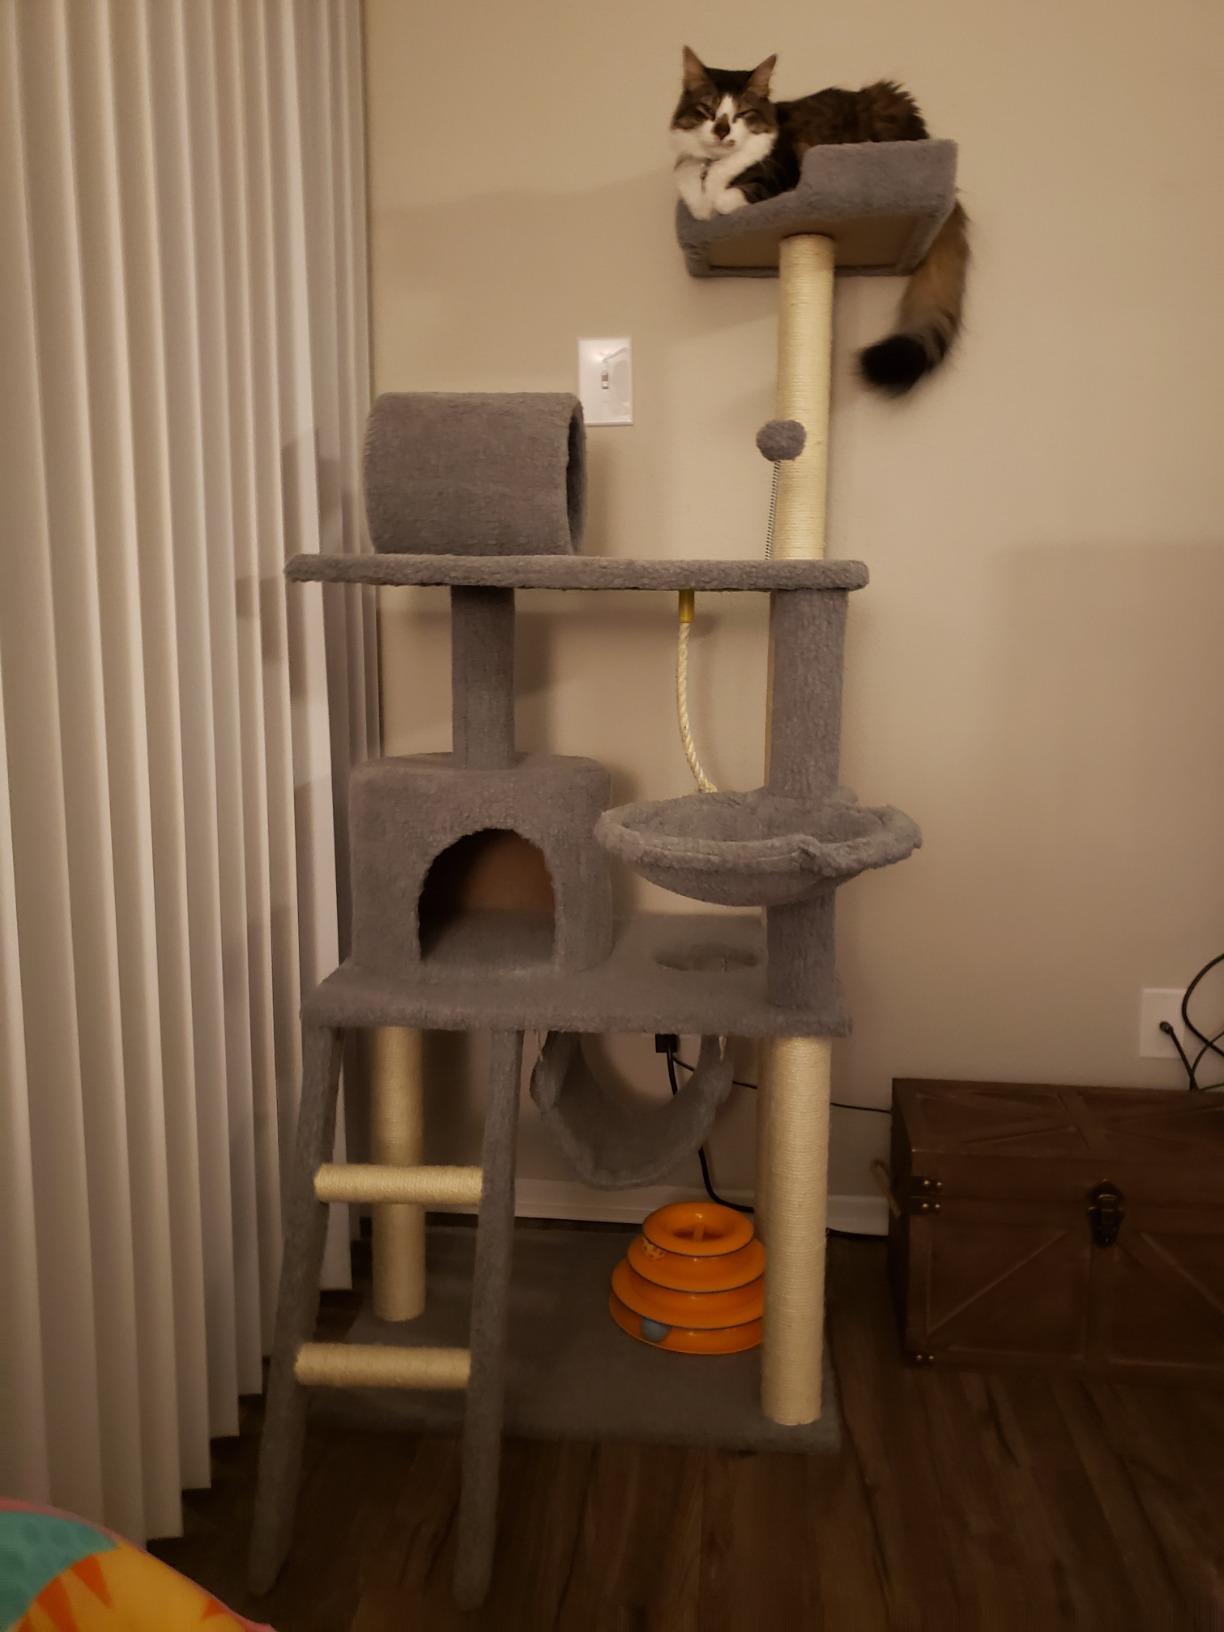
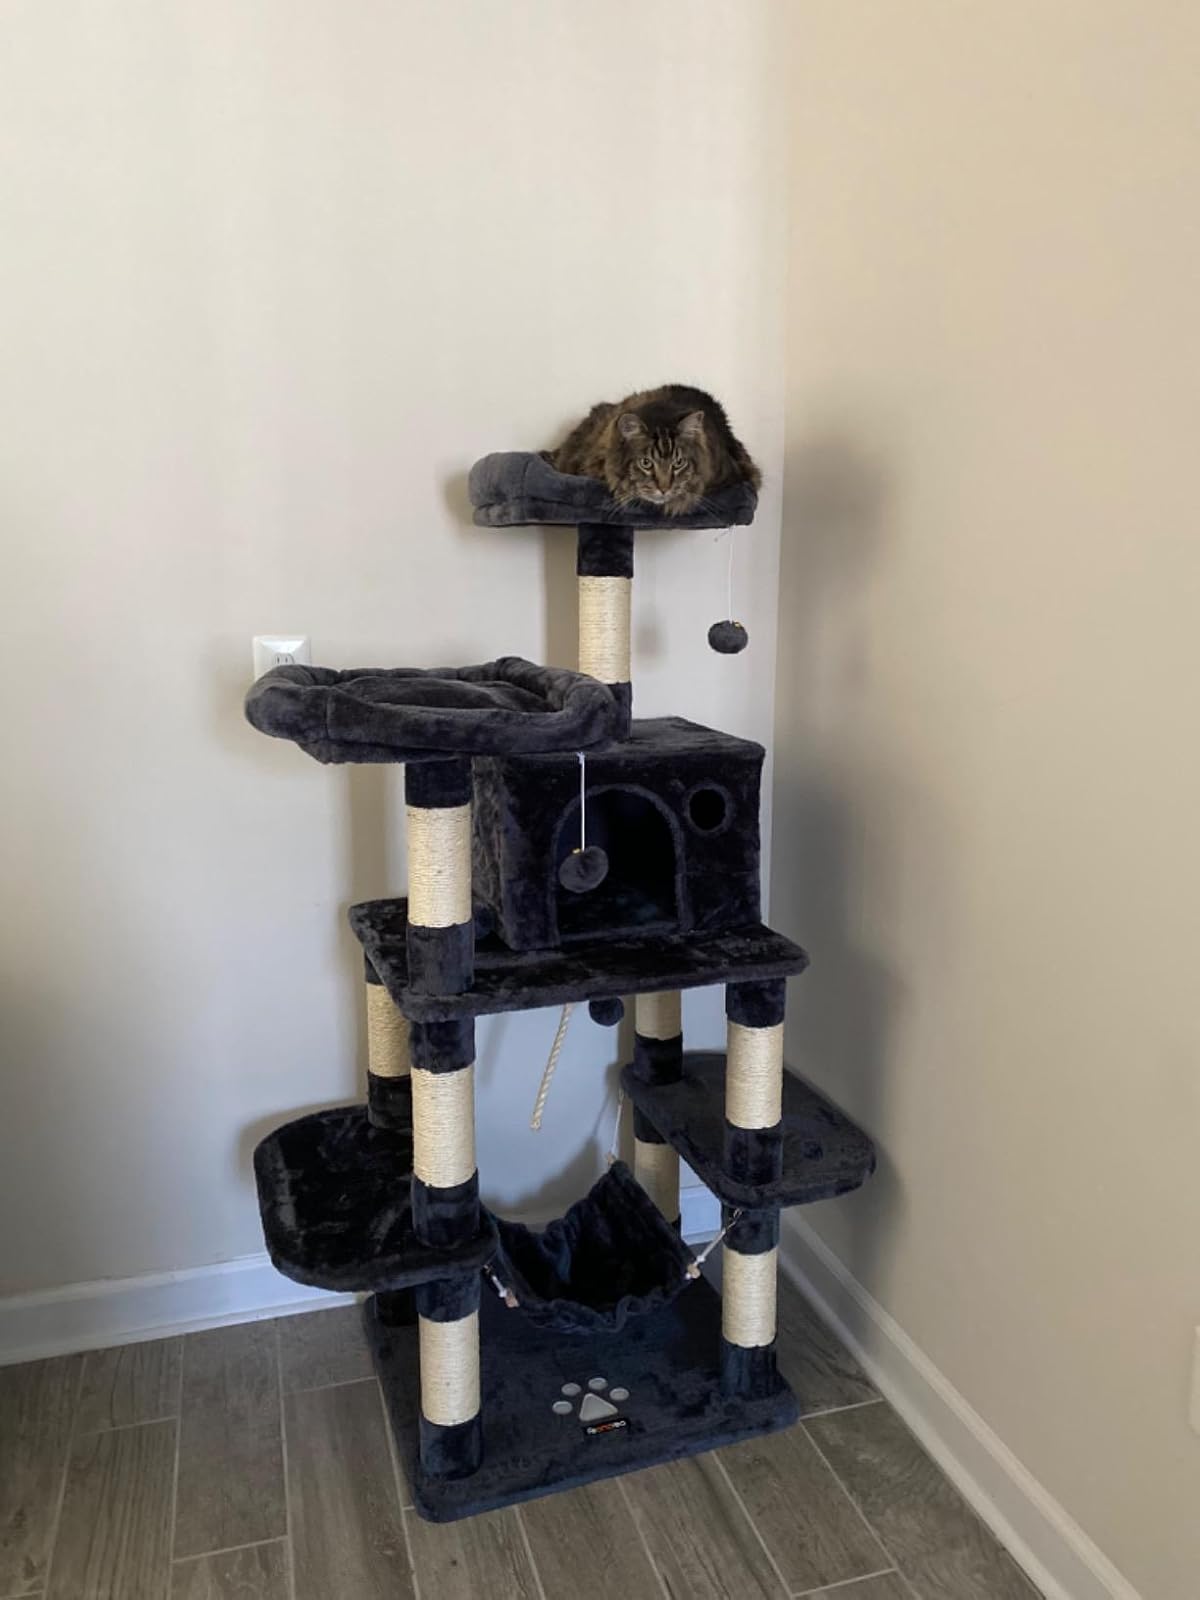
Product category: items_cat tree
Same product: no